Texas Jack Omohundro

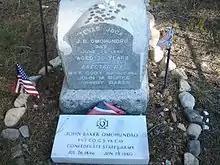
The grave of Texas Jack in Evergreen Cemetery

Texas Jack and Morlacchi settled in Massachusetts with a home in downtown Lowell and a small farm in Billerica. In the spring of 1880, after several performances in the region, the couple decided to sojourn in the silver-mining town of Leadville, Colorado. There, Omohundro became acquainted with Horace Tabor and briefly joined Tabor's Light Cavalry, a local militia formed to keep order in the newly founded town. A few months after arriving, Texas Jack contracted a cold, which developed into pneumonia, and he died weeks later. The funeral was well-attended, and he was given full military honors, with several military companies in attendance firing a three-volley salute as his flag-draped coffin was lowered into the ground. His final resting place is Evergreen Cemetery in Leadville. Shortly after Texas Jack's death, Morlacchi returned to their home in Lowell. She never toured again.